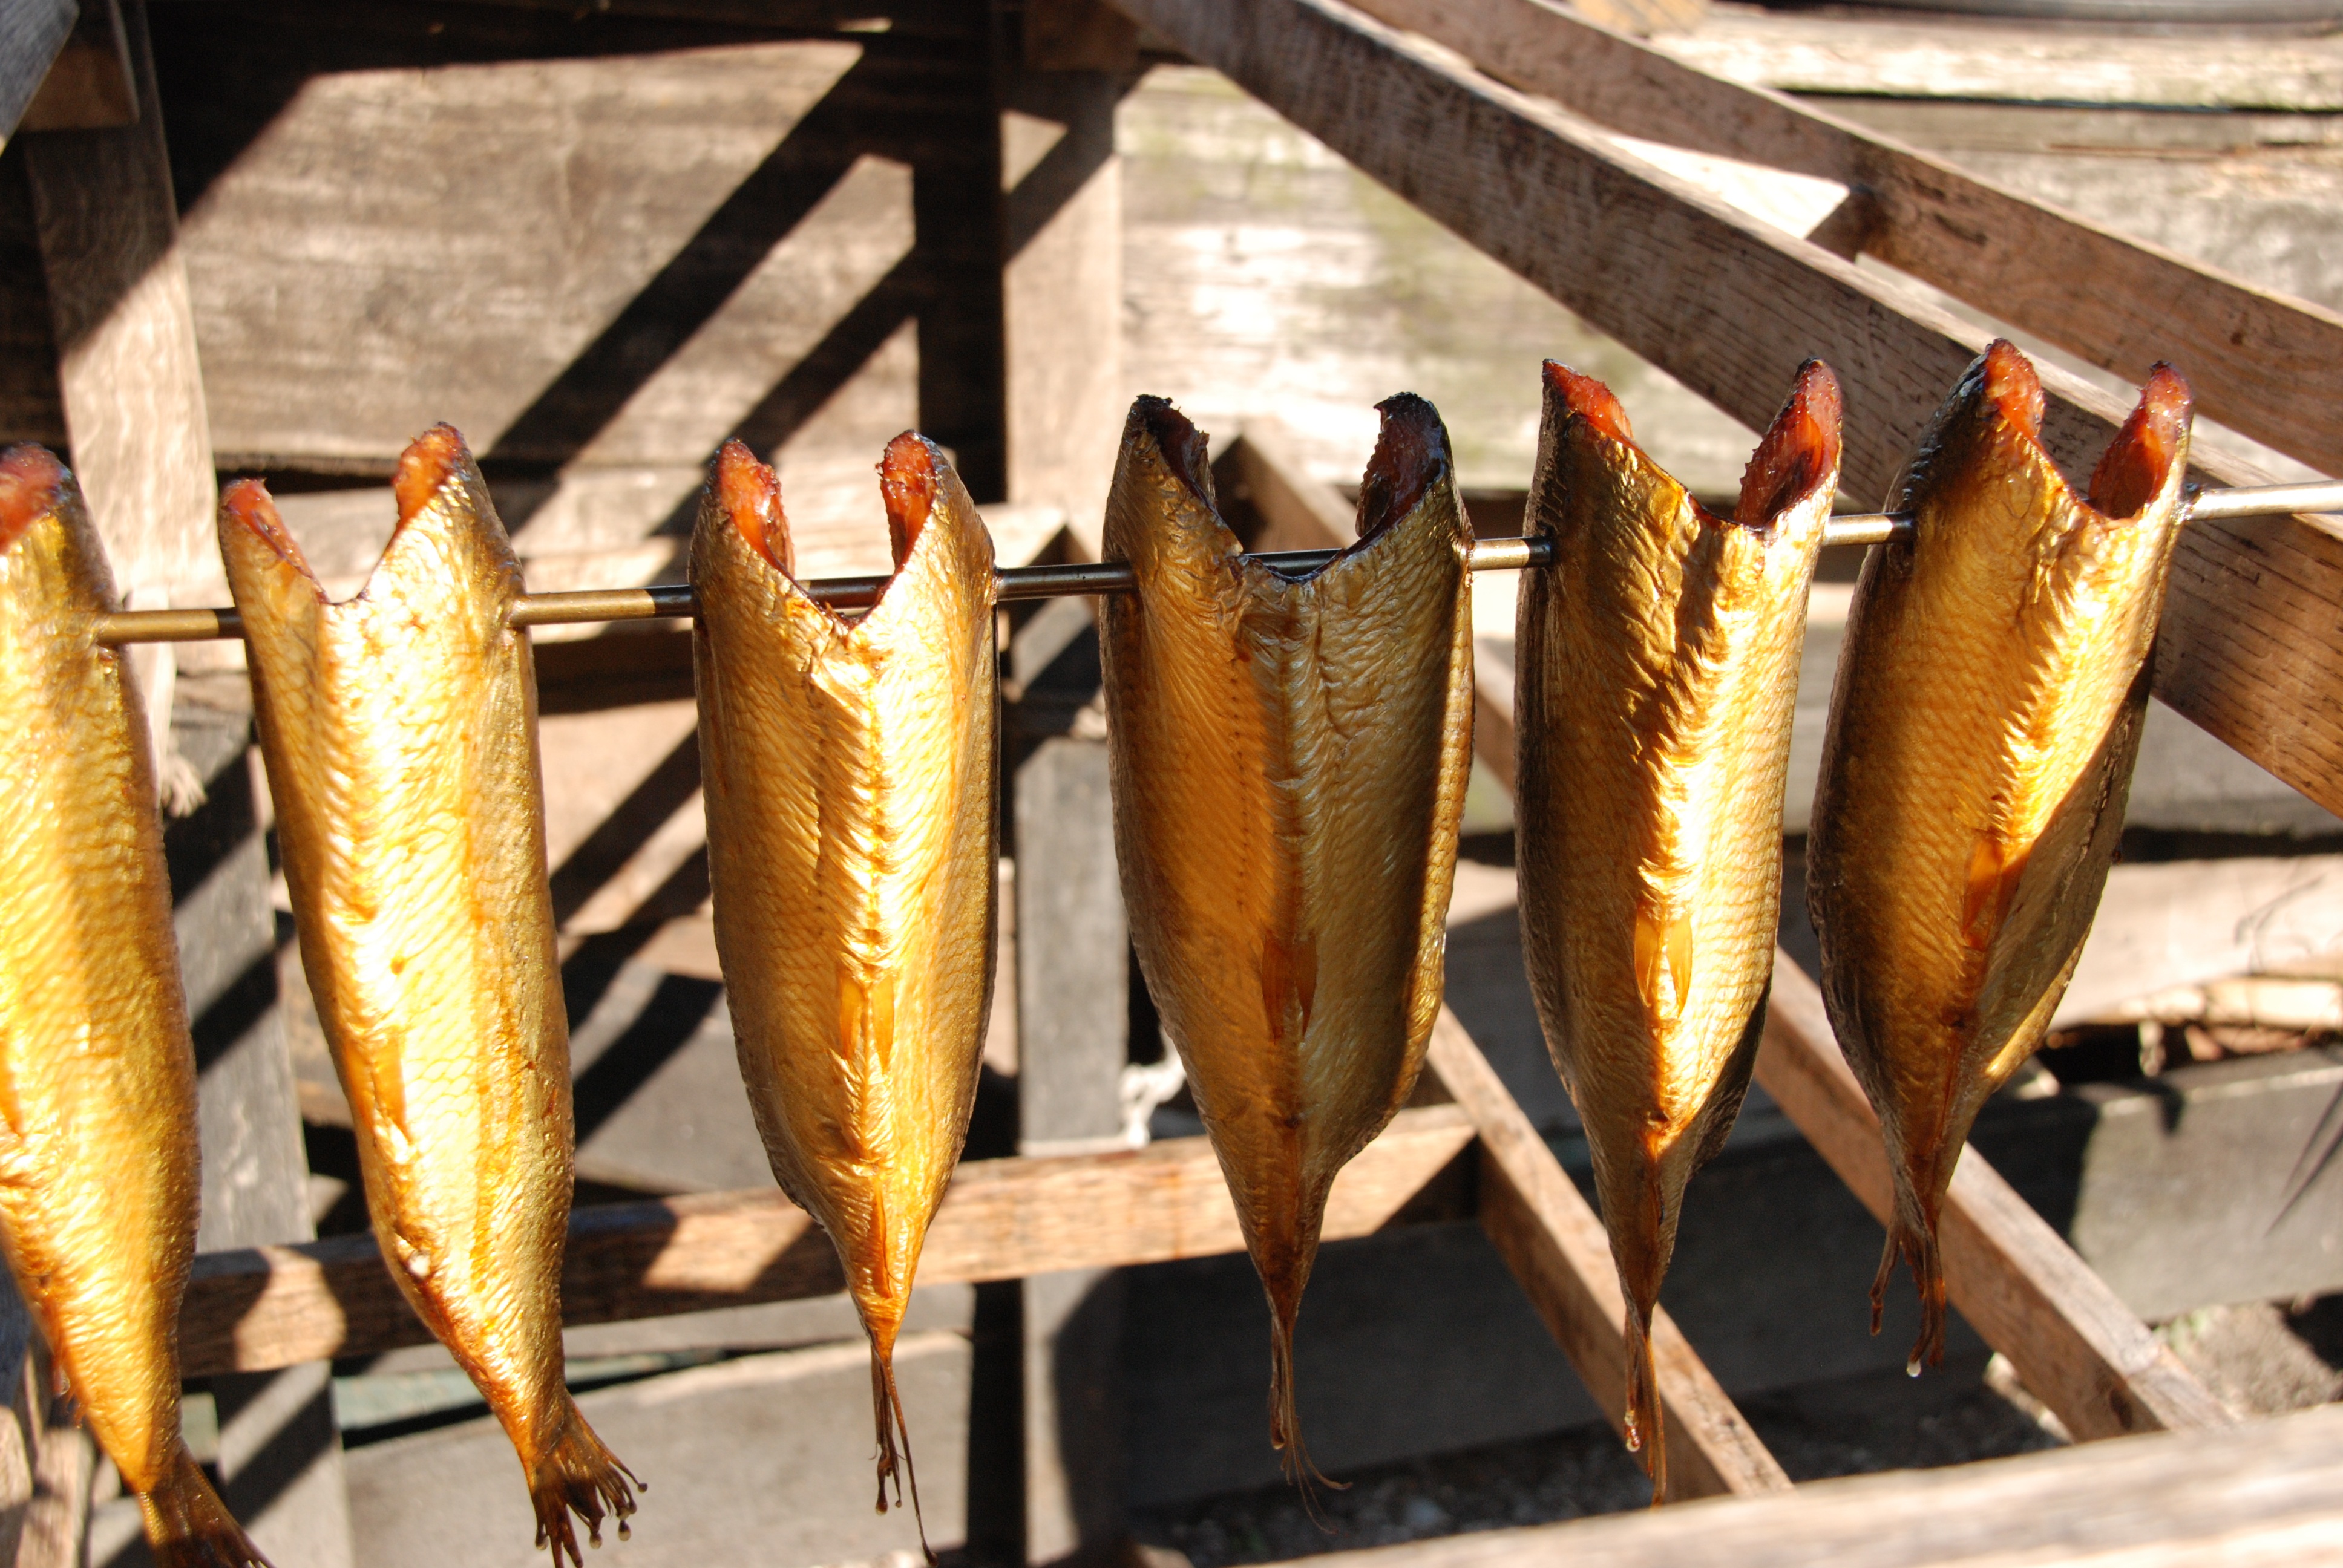
wood, smoking, food, craft, fish, cuisine, smoked fish